List of Brown University statues

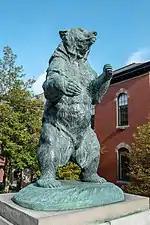
Bronze Bruno

The seven-foot Bronze Bruno statue was cast by the Gorham Manufacturing Company in 1923, paid for by $10,000 of donations from Brown alumni. The statue was not installed until 1927 because of a "debate ... about its meaning and proper placement." It was sculpted by New York City animalier Eli Harvey. The statue was originally located at Marvel Gymnasium, then moved to a prominent location on the main College Green (between Faunce House and Salomon Center) when the gym was shut down in 1989.